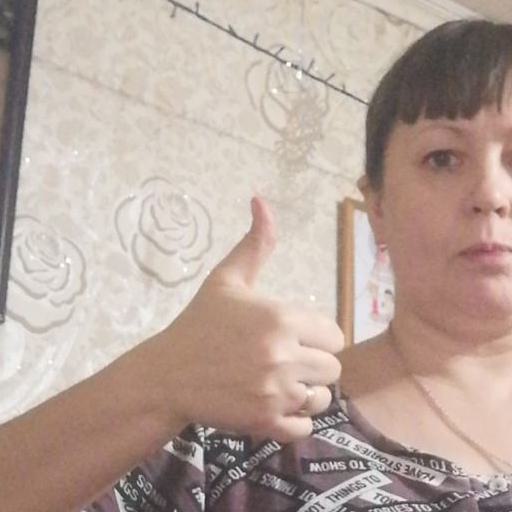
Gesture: like